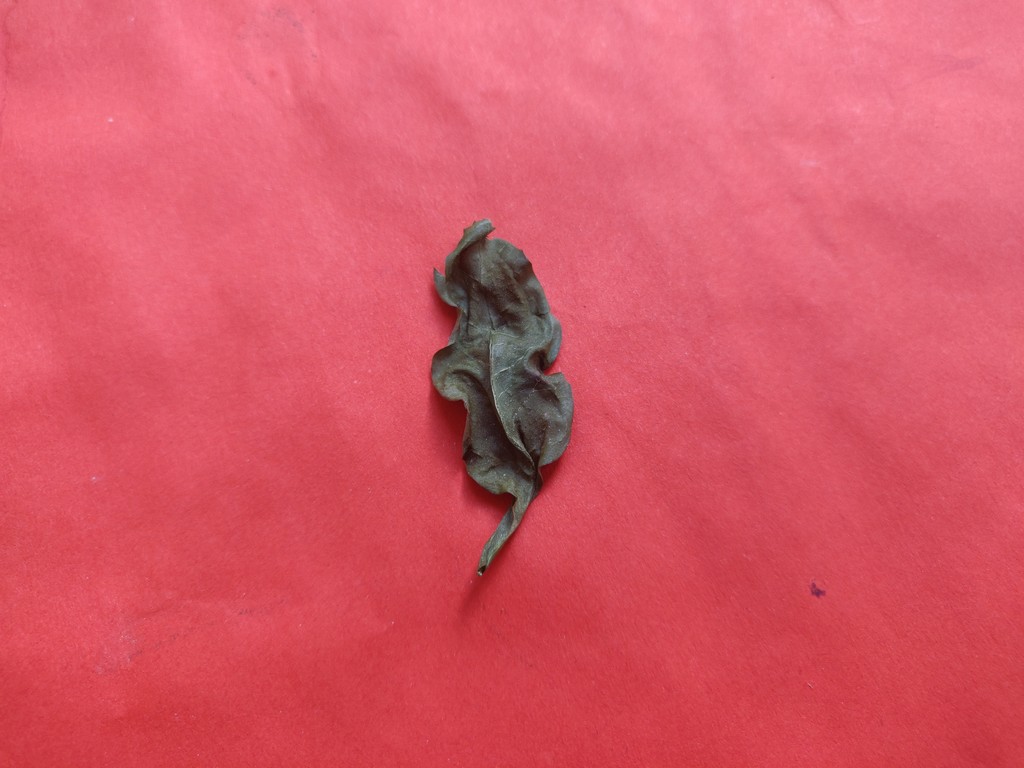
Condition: Dried
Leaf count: single
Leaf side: unknown